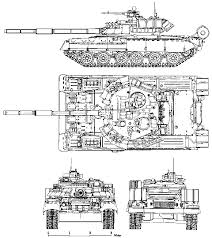
Label: T-80